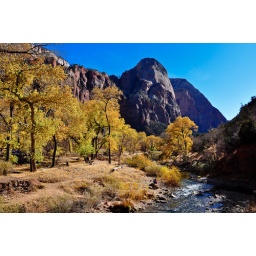
Cottonwood trees turn a golden yellow along the Virgin River in Zion National Park, Utah.